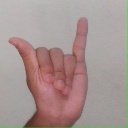
अक्षर: य